Glengarriff

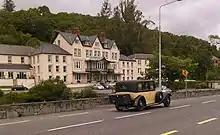
Eccles Hotel

Letitia Elizabeth Landon's poetical illustration, "Glengariffe" in Fisher's Drawing Room Scrap Book, 1833, accompanies an engraving of a view painted by William Henry Bartlett over Garnish Island looking towards the mountains in the West.